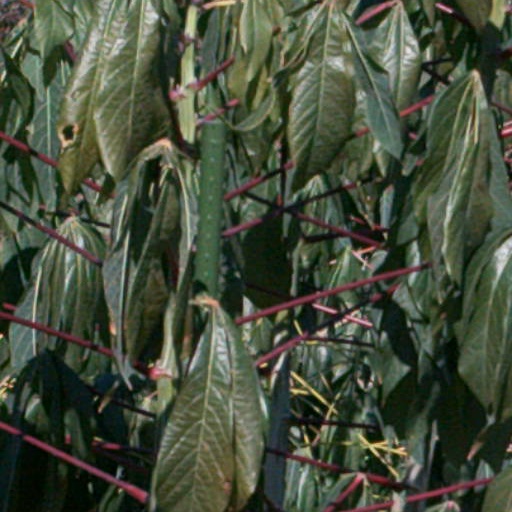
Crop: cassava